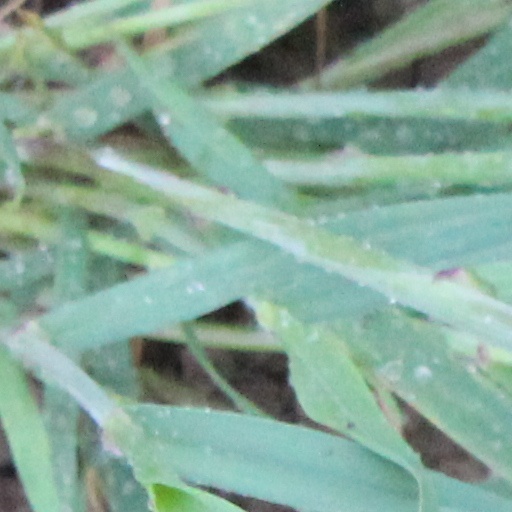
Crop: wheat